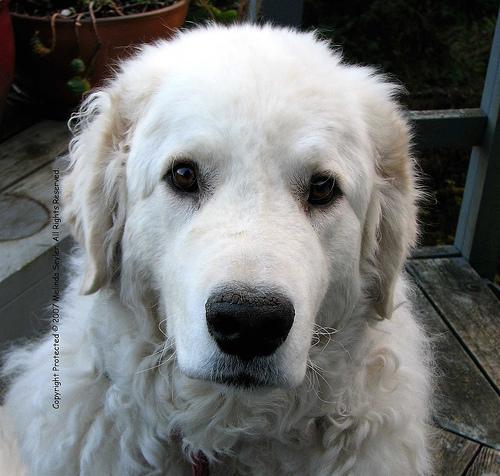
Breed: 223-n000067-kuvasz